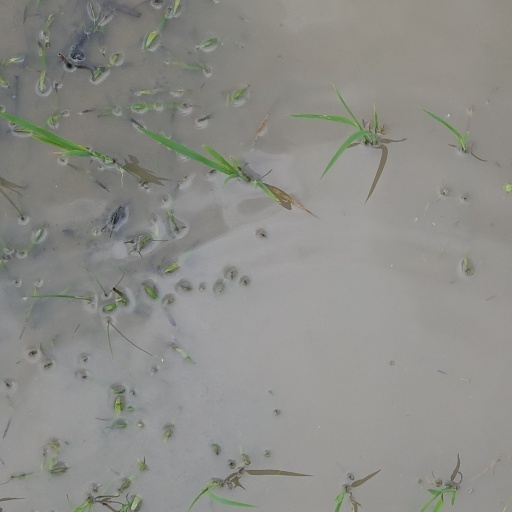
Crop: rice